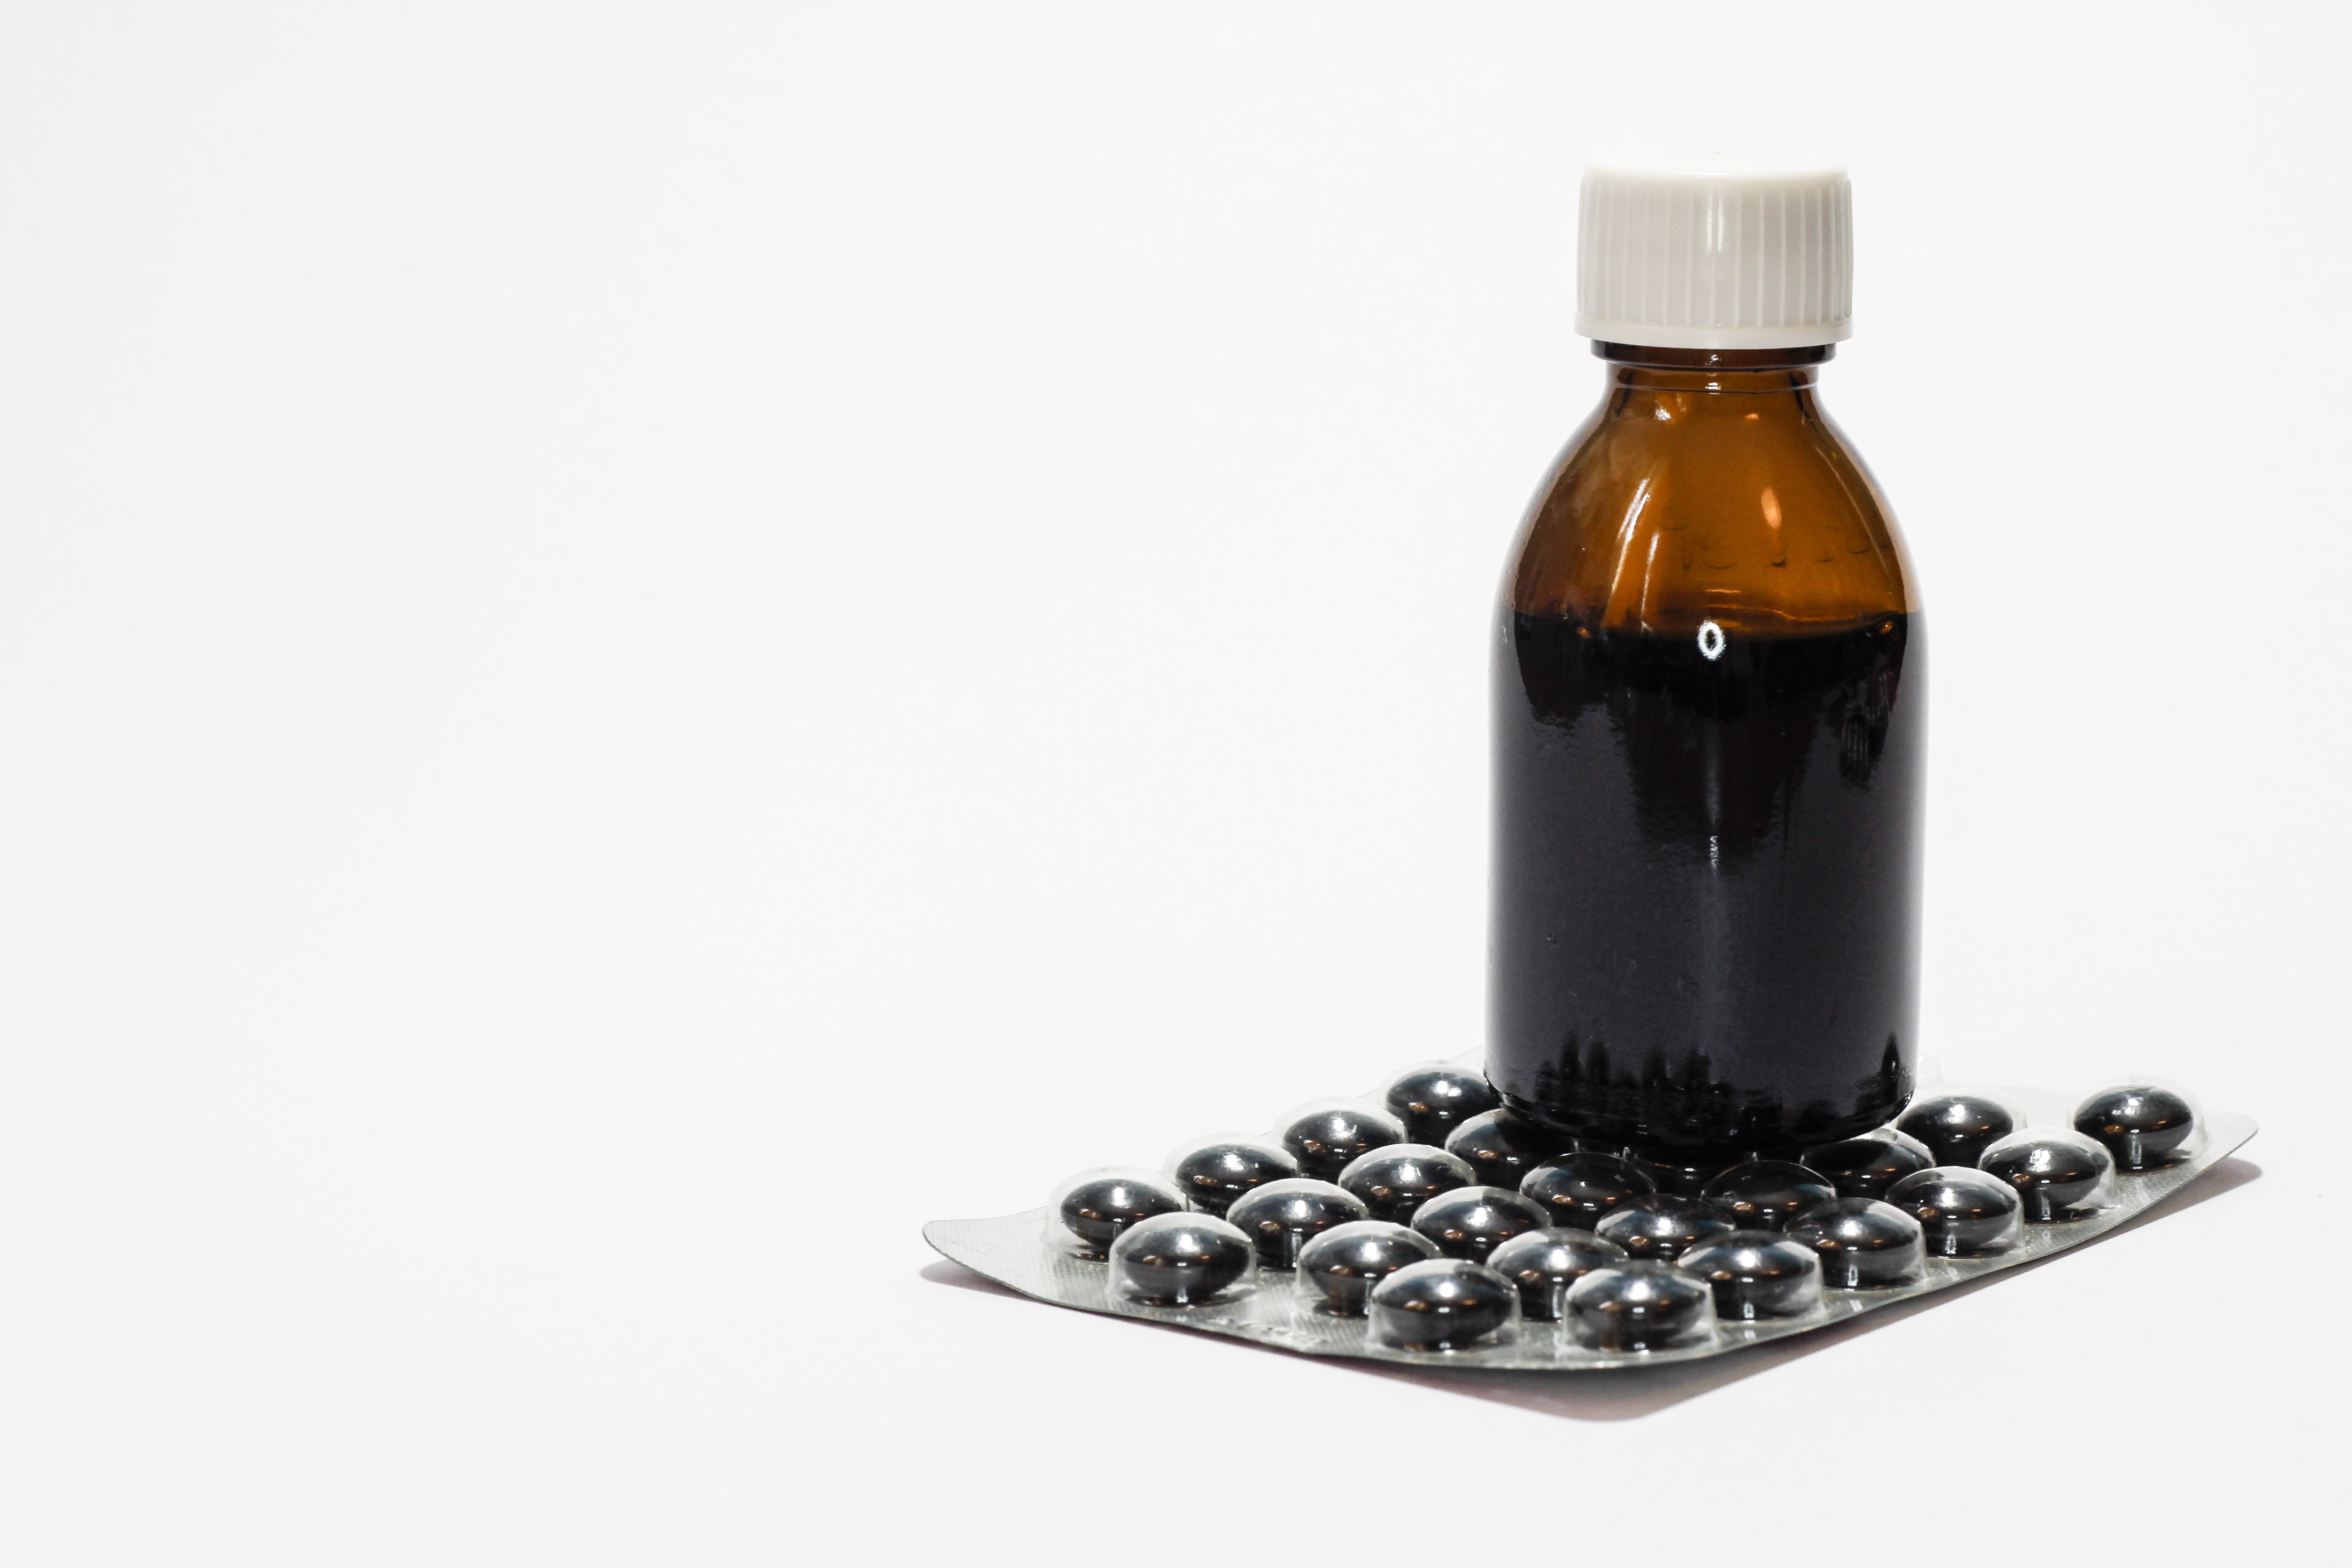
bottle, medicine, glass bottle, product, caffeine, pharmacy, pain, tablets, medical, cough, herbal, medications, cure, blister, the pill, treat yourself, get sick, the disease, the syrup